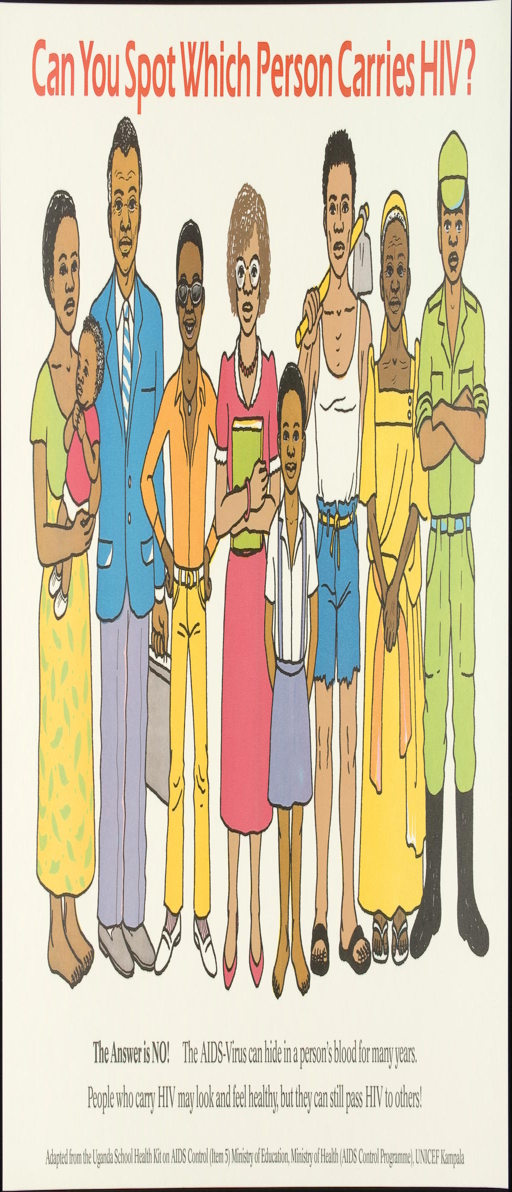
poster of can you spot which person carries hiv ?